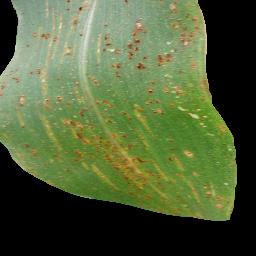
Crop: corn
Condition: (maize)_common_rust